Timber Wolf (roller coaster)

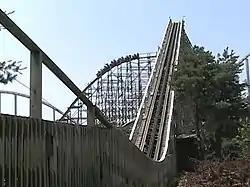
Timber Wolf in 2006

Timber Wolf is a wooden roller coaster located at Worlds of Fun in Kansas City, Missouri. Timber Wolf was designed by Curtis D. Summers and was built by the Dinn Corporation. It opened on April 1, 1989.